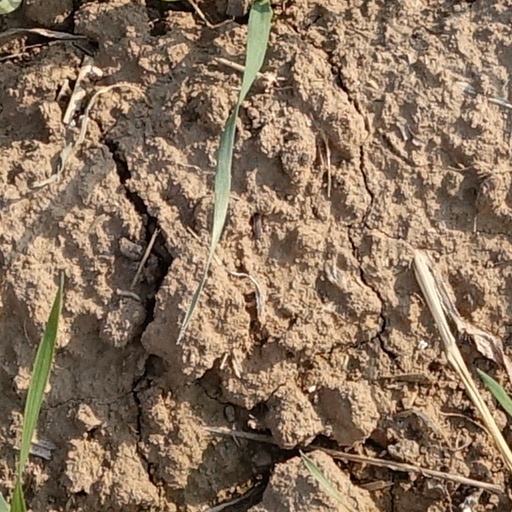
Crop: wheat